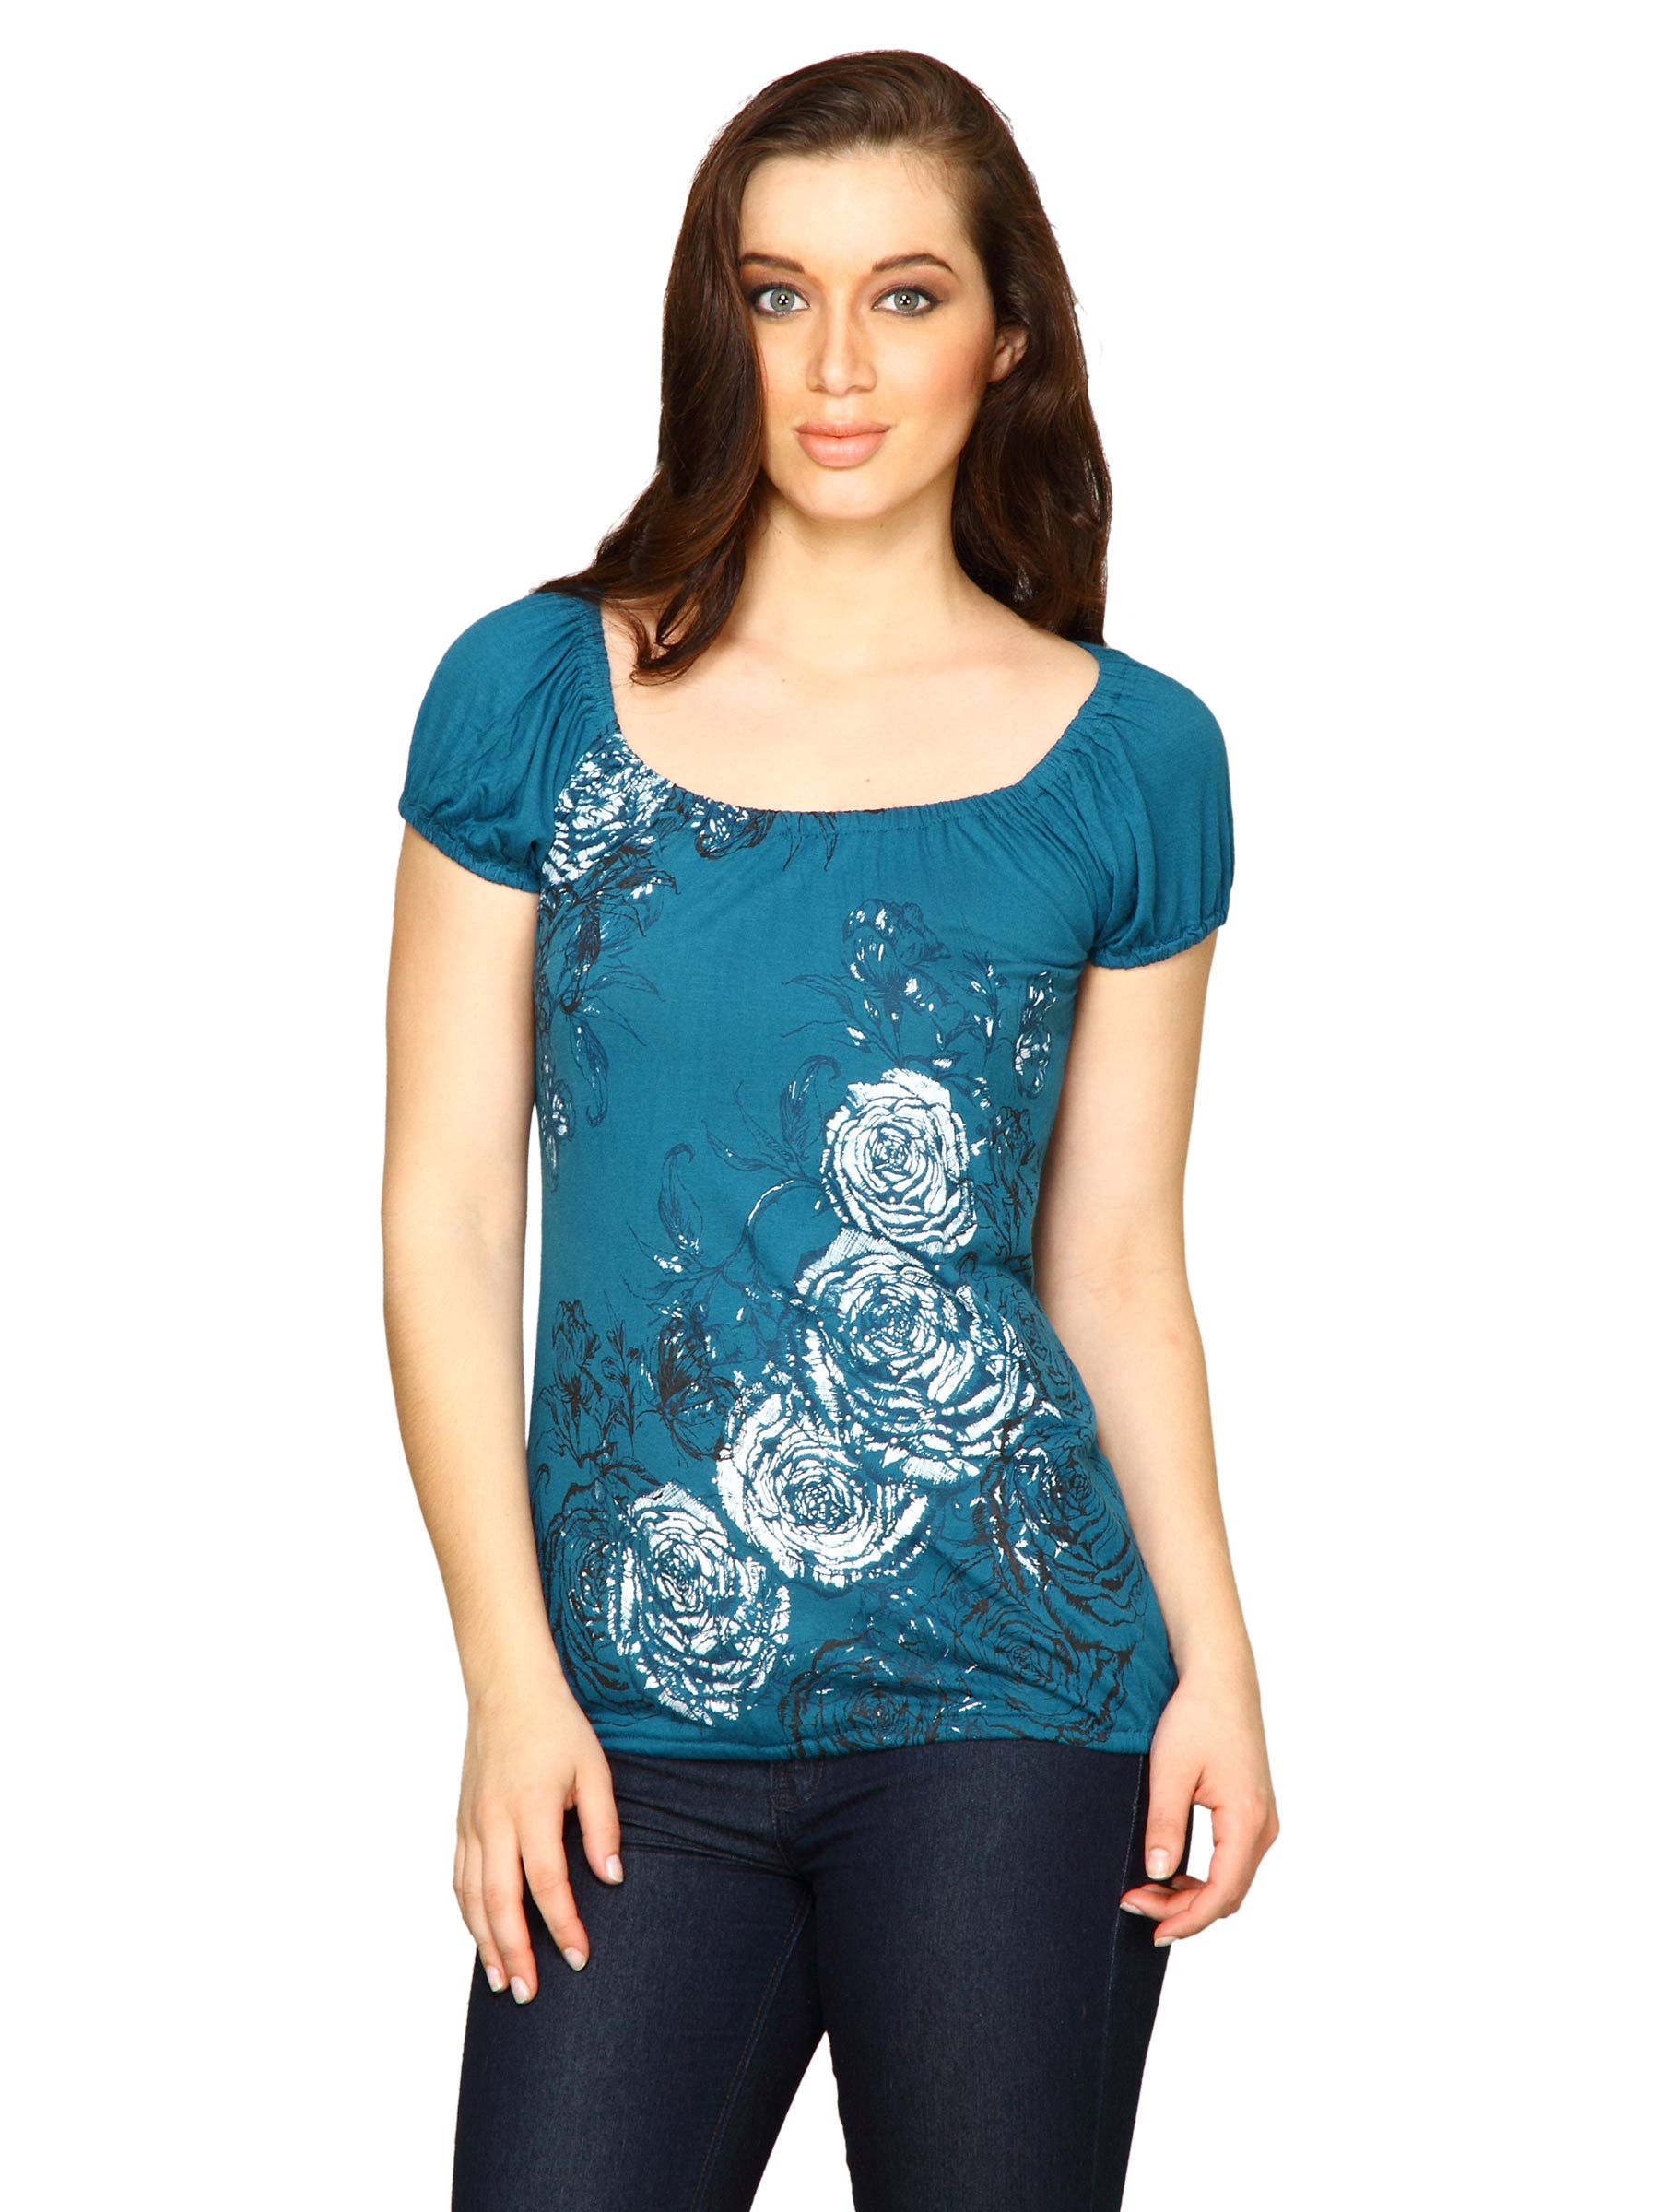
Jealous 21 Women Jealous Edana Teal Top Blue Tops
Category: Apparel / Topwear / Tops
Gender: Women
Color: Blue
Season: Fall 2011
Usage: Casual